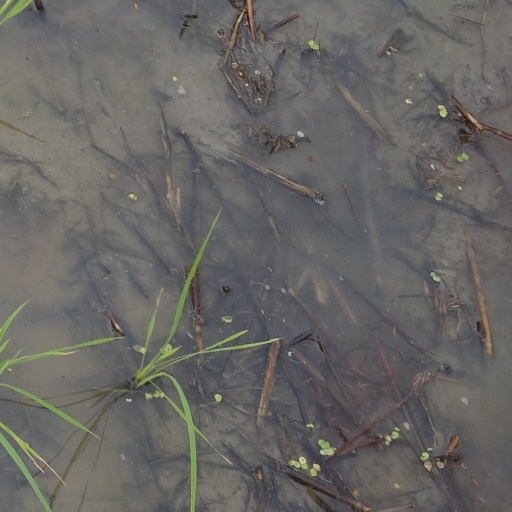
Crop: rice